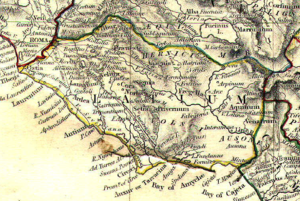
La bataille de Fidènes se déroula dans les premières années de la monarchie romaine. Lors de son règne, Romulus dirigea l'armée romaine vers Fidènes.
Les Ceninensins ou Ceninentins étaient, selon la tradition historiographique antique, un peuple pré-romain de l'Italie près de Rome, où Romulus est allé dans ce lieu pour offrir des sacrifices. Ils étaient peut-être d'origine sabins comme semble nous l'indiquer Plutarque. Leur capital était le village de Caenina, village inclus par Pline l'Ancien dans sa liste de cités disparues. Grâce à certaines inscriptions nous savons presque certainement que la cité s'élève aujourd'hui dans la zone du quartier Colli Aniene.
Les Antemnates étaient, selon la tradition historiographique antique, un peuple pré-romain de l'Italie près de Rome.
Le Latium adiectum ou Latium novum est une région de l'Italie antique, correspondant aux territoires latins, volsques et herniques colonisés par les Romains durant l'époque républicaine. Celui-ci est compris entre le cours de la Liris à l'est, le mont Circé au sud et le lac Fucin au nord. Pline l'Ancien étend la limite méridionale à la ville de Sinuessa, entre la Liris et le Volturne. Cette région ne correspond pas une division administrative concrète et fait partie de la Regio I baptisée Latium et Campania. Elle est mentionnée par les auteurs antiques afin de la distinguer du Latium vetus, qui s'étend autour du mont Albain.
Le Latium est la région de l'Italie centrale occidentale dans laquelle la ville de Rome a été fondée et a grandi pour devenir la capitale de l'Empire romain. Le Latium était à l'origine un petit triangle de sol fertile et volcanique sur lequel résidait la tribu des Latins.